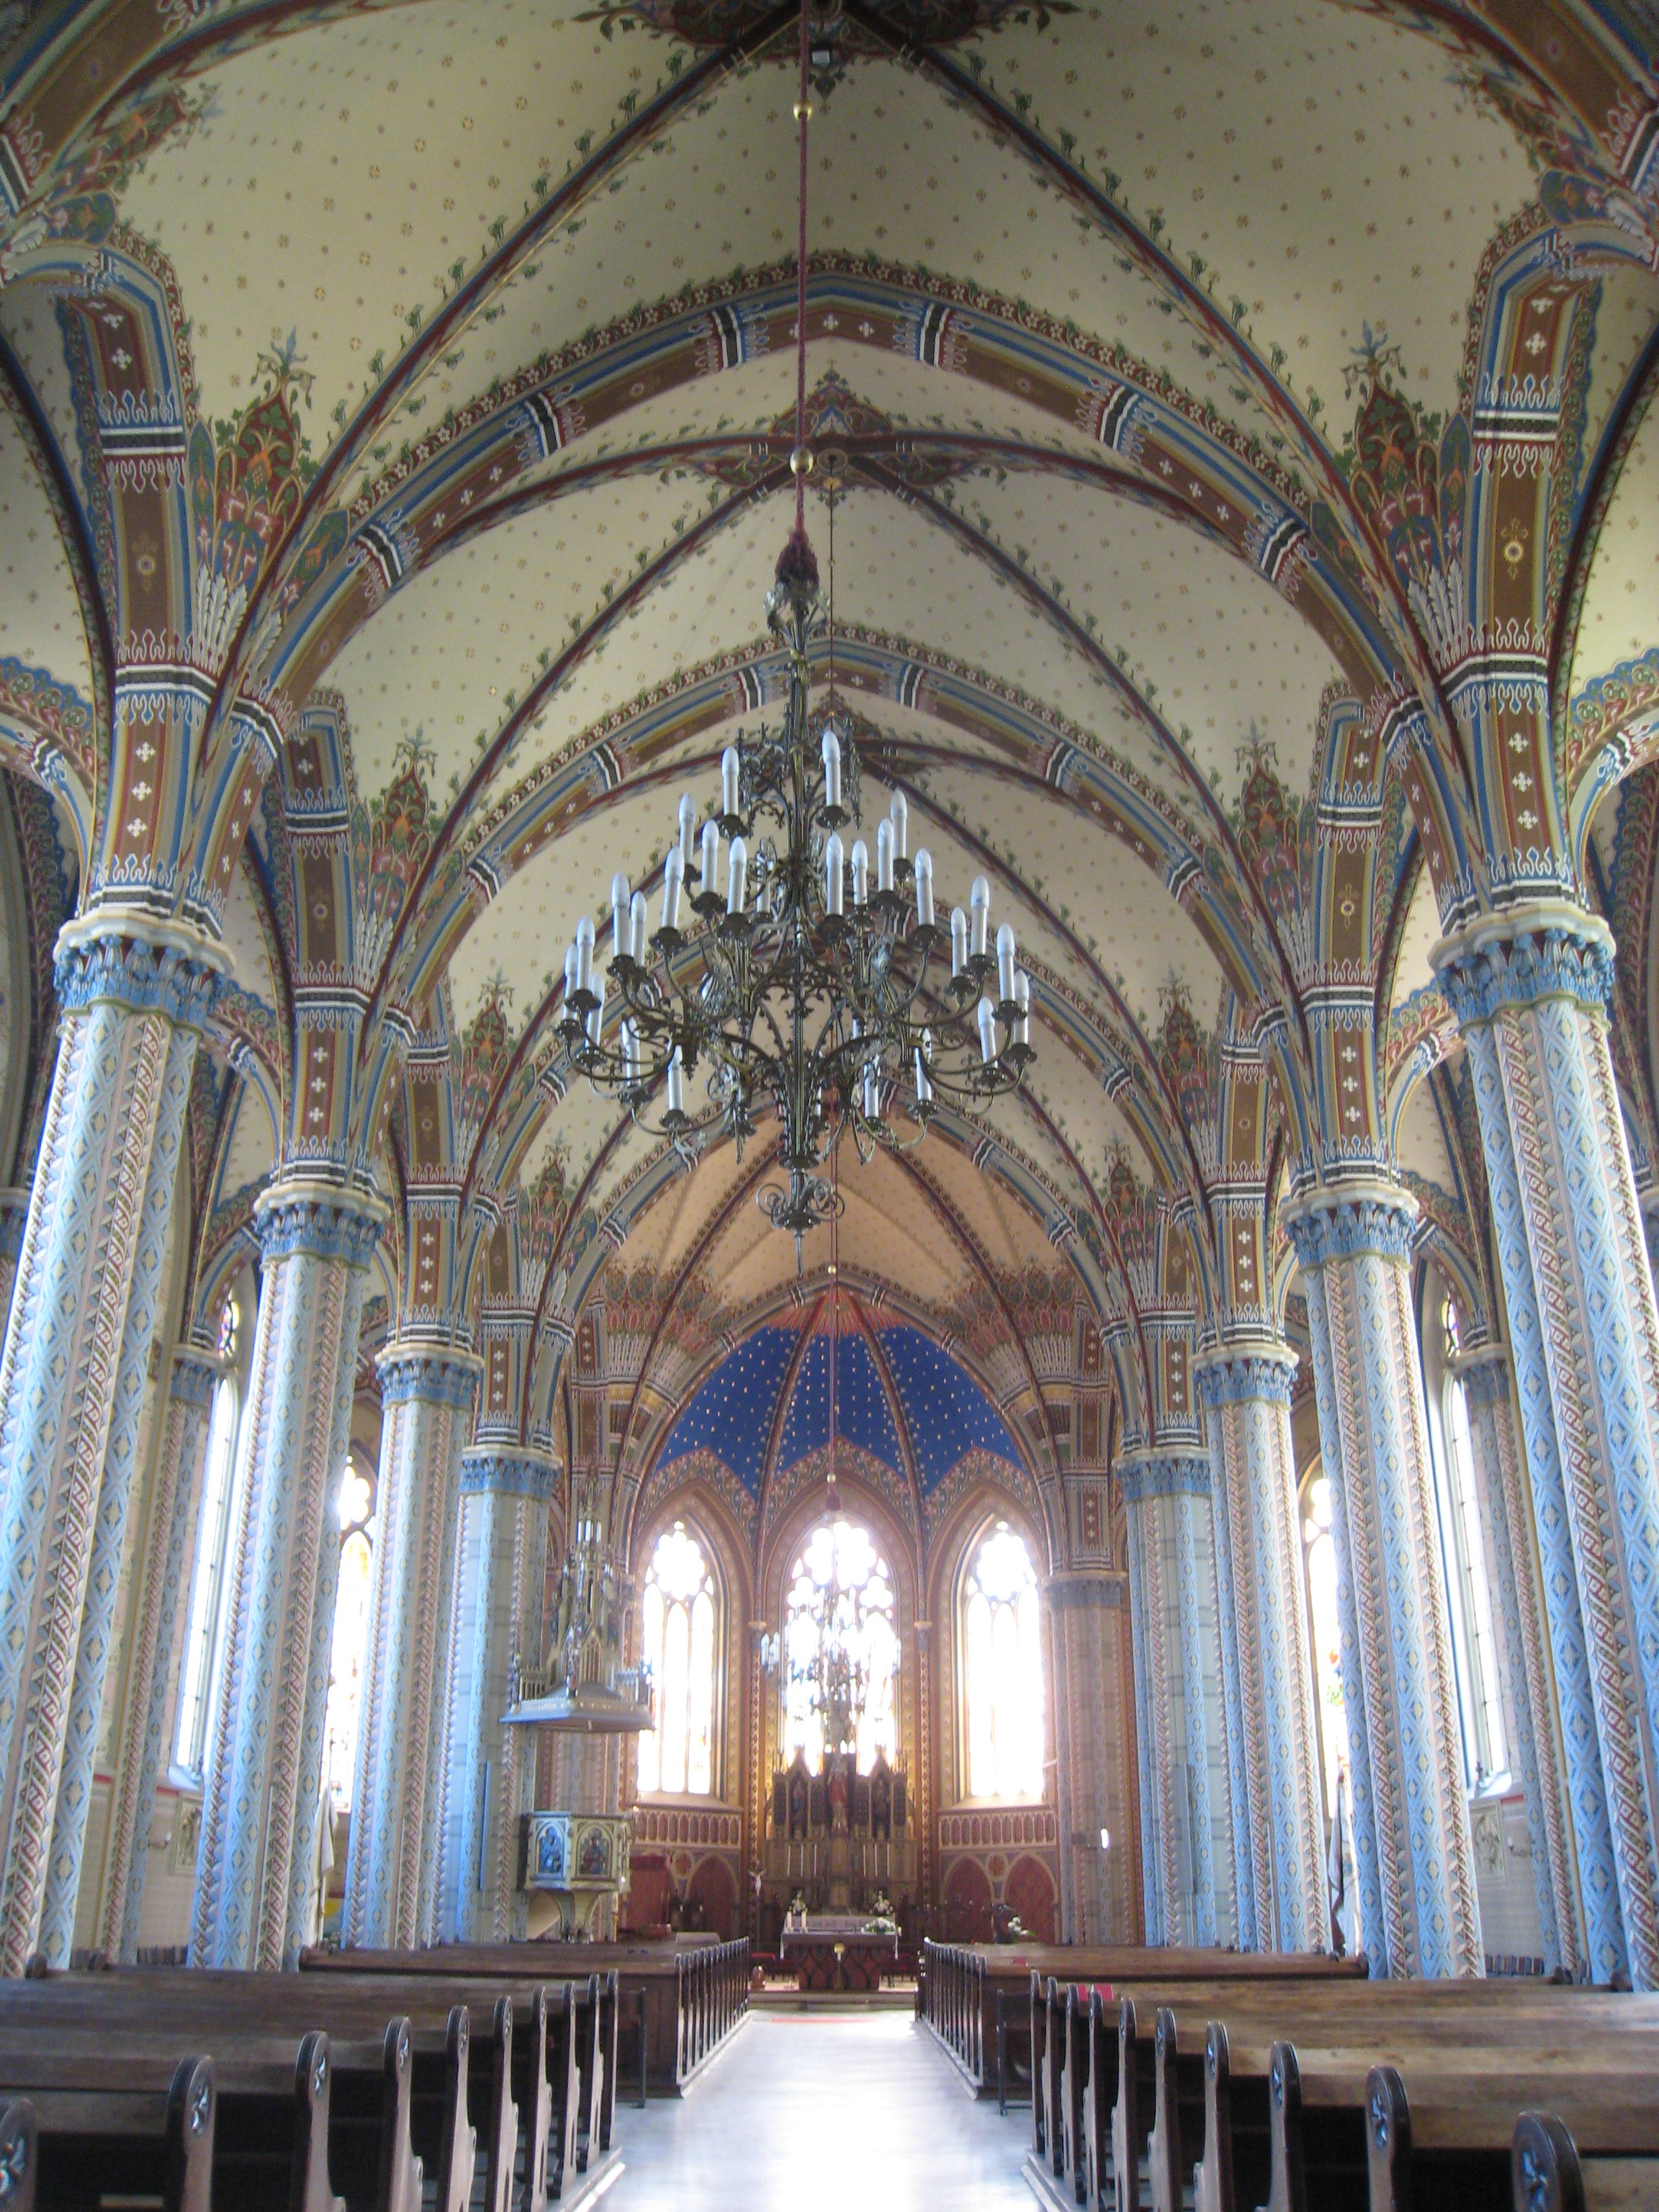
building, church, cathedral, chapel, place of worship, baptistery, monastery, symmetry, synagogue, basilica, gothic architecture, sacred heart church, byzantine architecture, koszeg